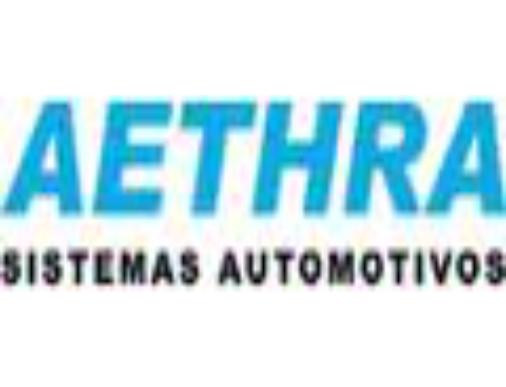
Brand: Aethra
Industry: Others